List of Shamrock Rovers F.C. seasons

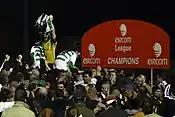
Barry Murphy holding the First Division trophy aloft in Cobh, County Cork

This is a list of seasons played by Shamrock Rovers Football Club in Irish and European football, from 1922 (year of entry into the League of Ireland) to the most recent completed season. The list details the club's achievements in all major competitions, and the top scorers for each league season.